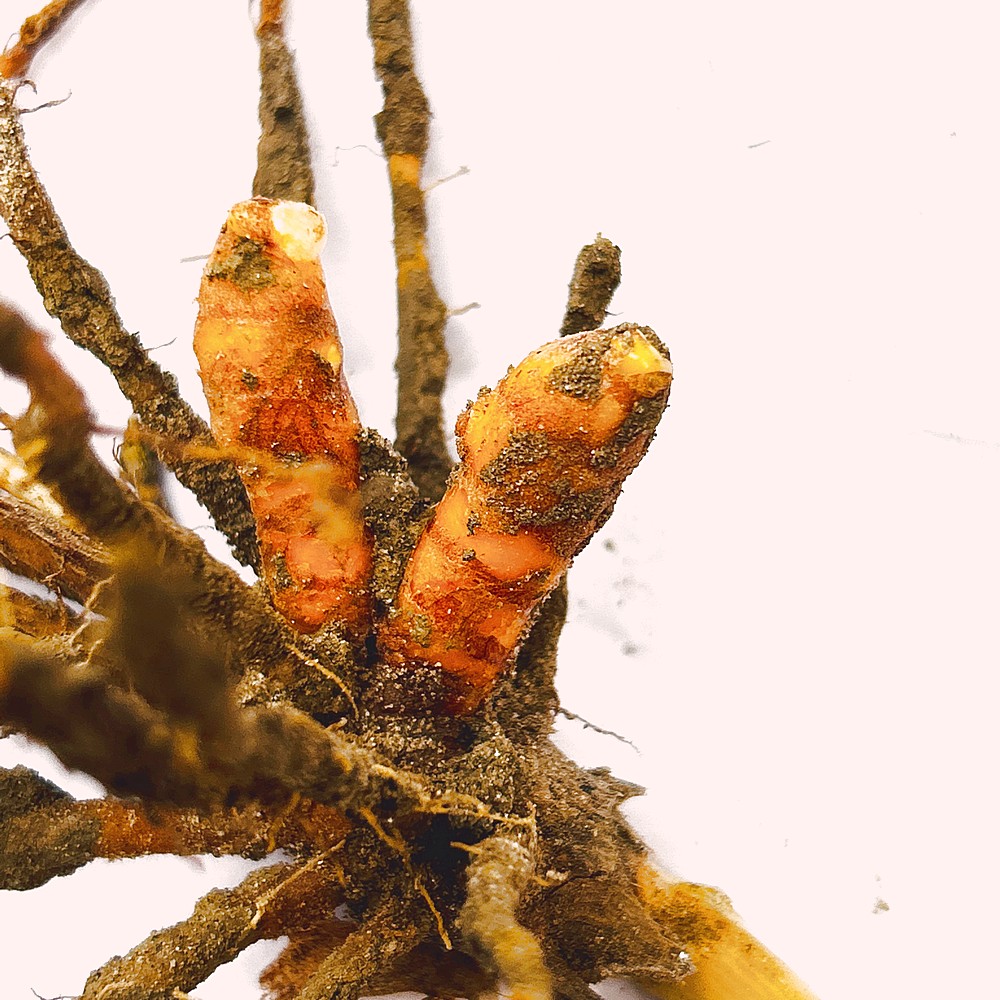
Label: Rhizome Healthy Root